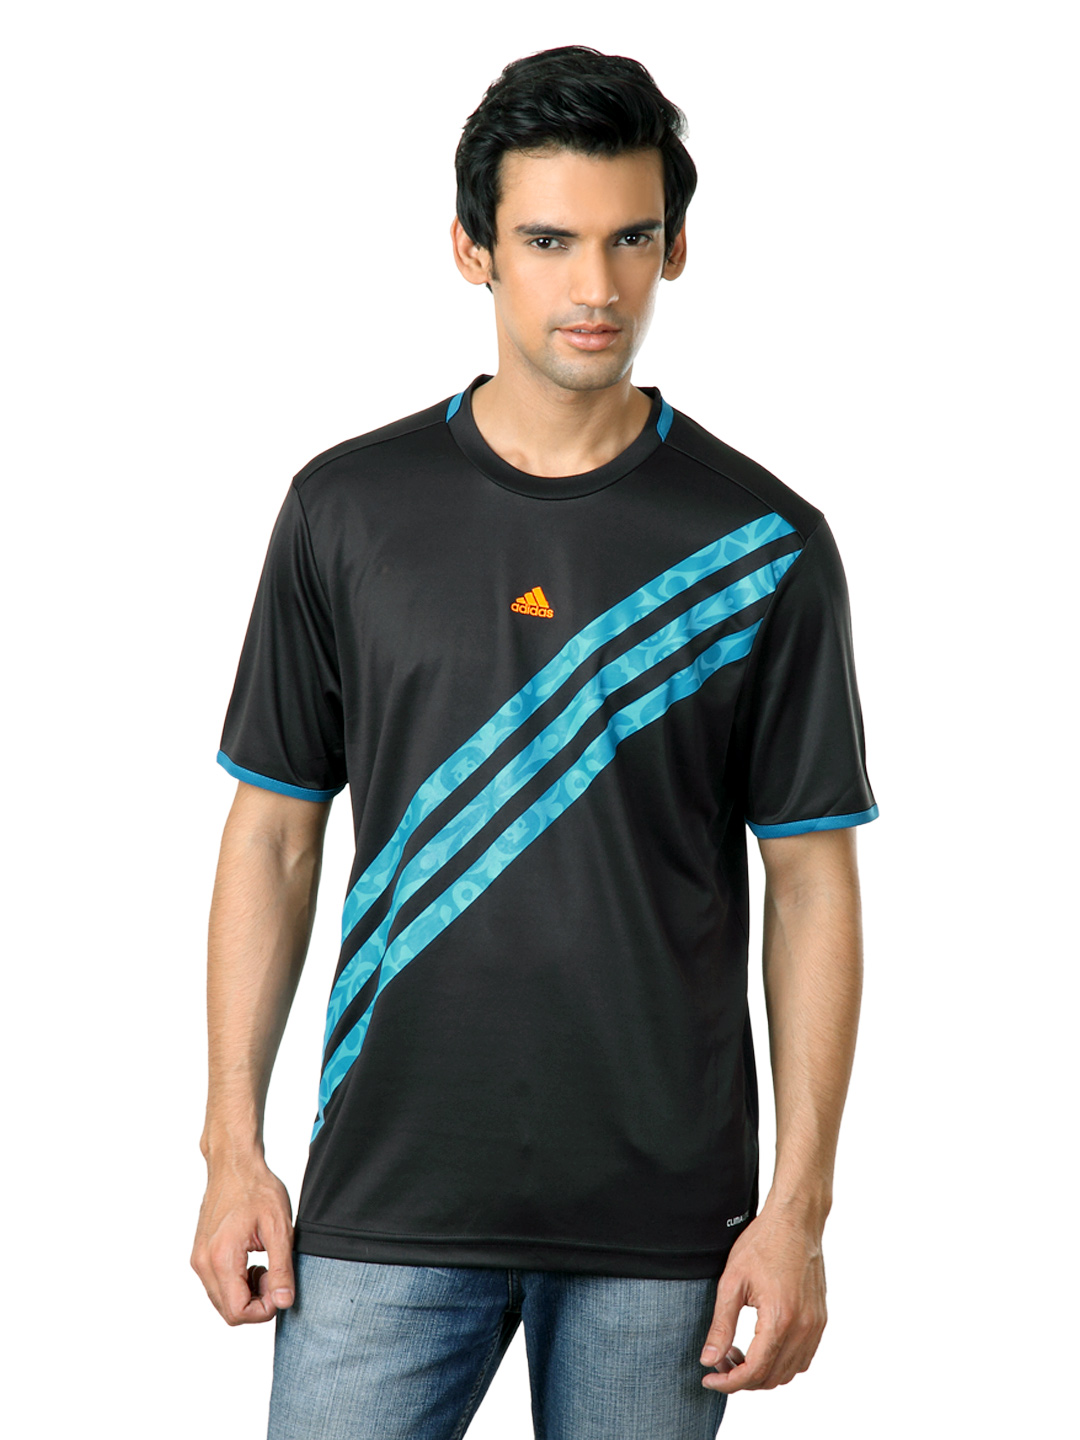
ADIDAS Men Black Jersey
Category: Apparel / Topwear / Tshirts
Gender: Men
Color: Black
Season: Summer 2012
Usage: Sports